Louis Wilkinson

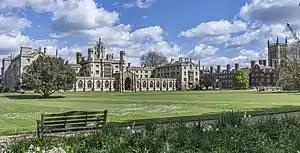
St John's College, Cambridge

After the journalist and former Liberal MP Henry Labouchère had campaigned in his journal "Truth" against what he called "the Varsity Star Chamber", Wilkinson was admitted in 1902 to St John's College, Cambridge. His stay at Cambridge was happier and more fruitful; after his Oxford experiences he took care to avoid being publicly associated with anything that was scandalous or blasphemous. Among his closest Cambridge friends was the future essayist and novelist Llewelyn Powys, whose elder brother, Theodore, Wilkinson had known in his Aldeburgh schooldays.